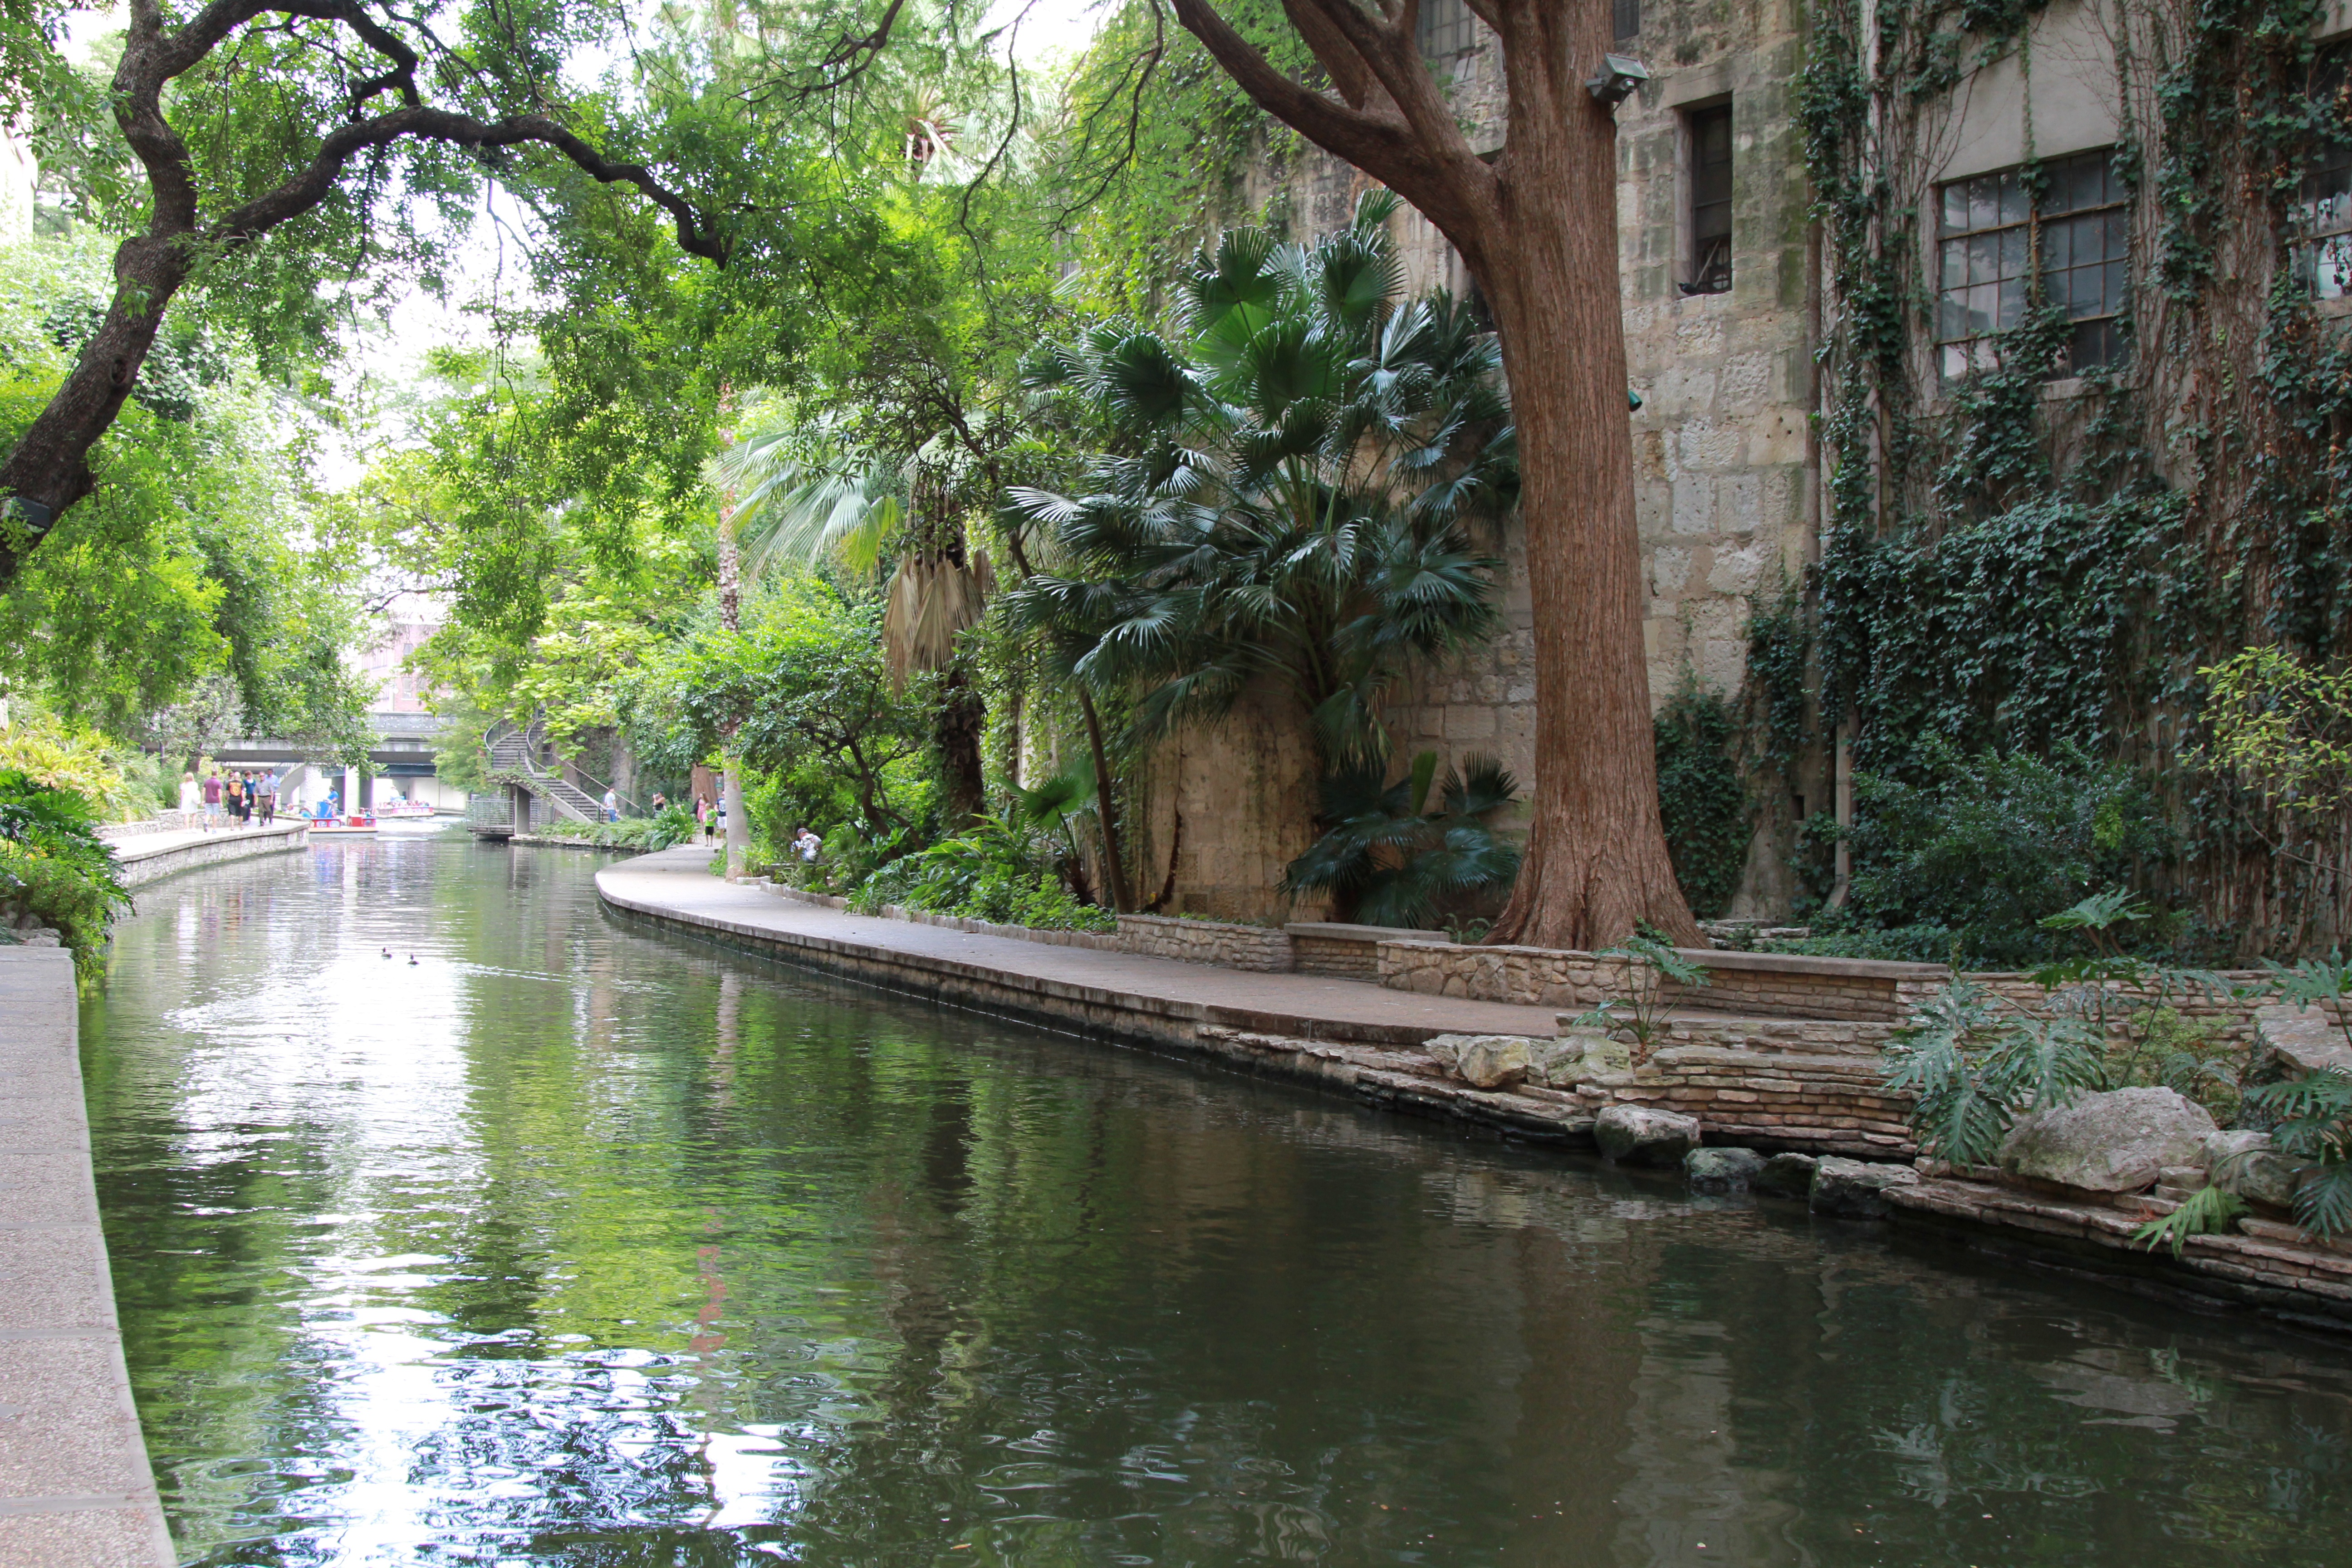
water, flower, river, canal, pond, stream, jungle, garden, waterway, body of water, water feature, watercourse, bayou